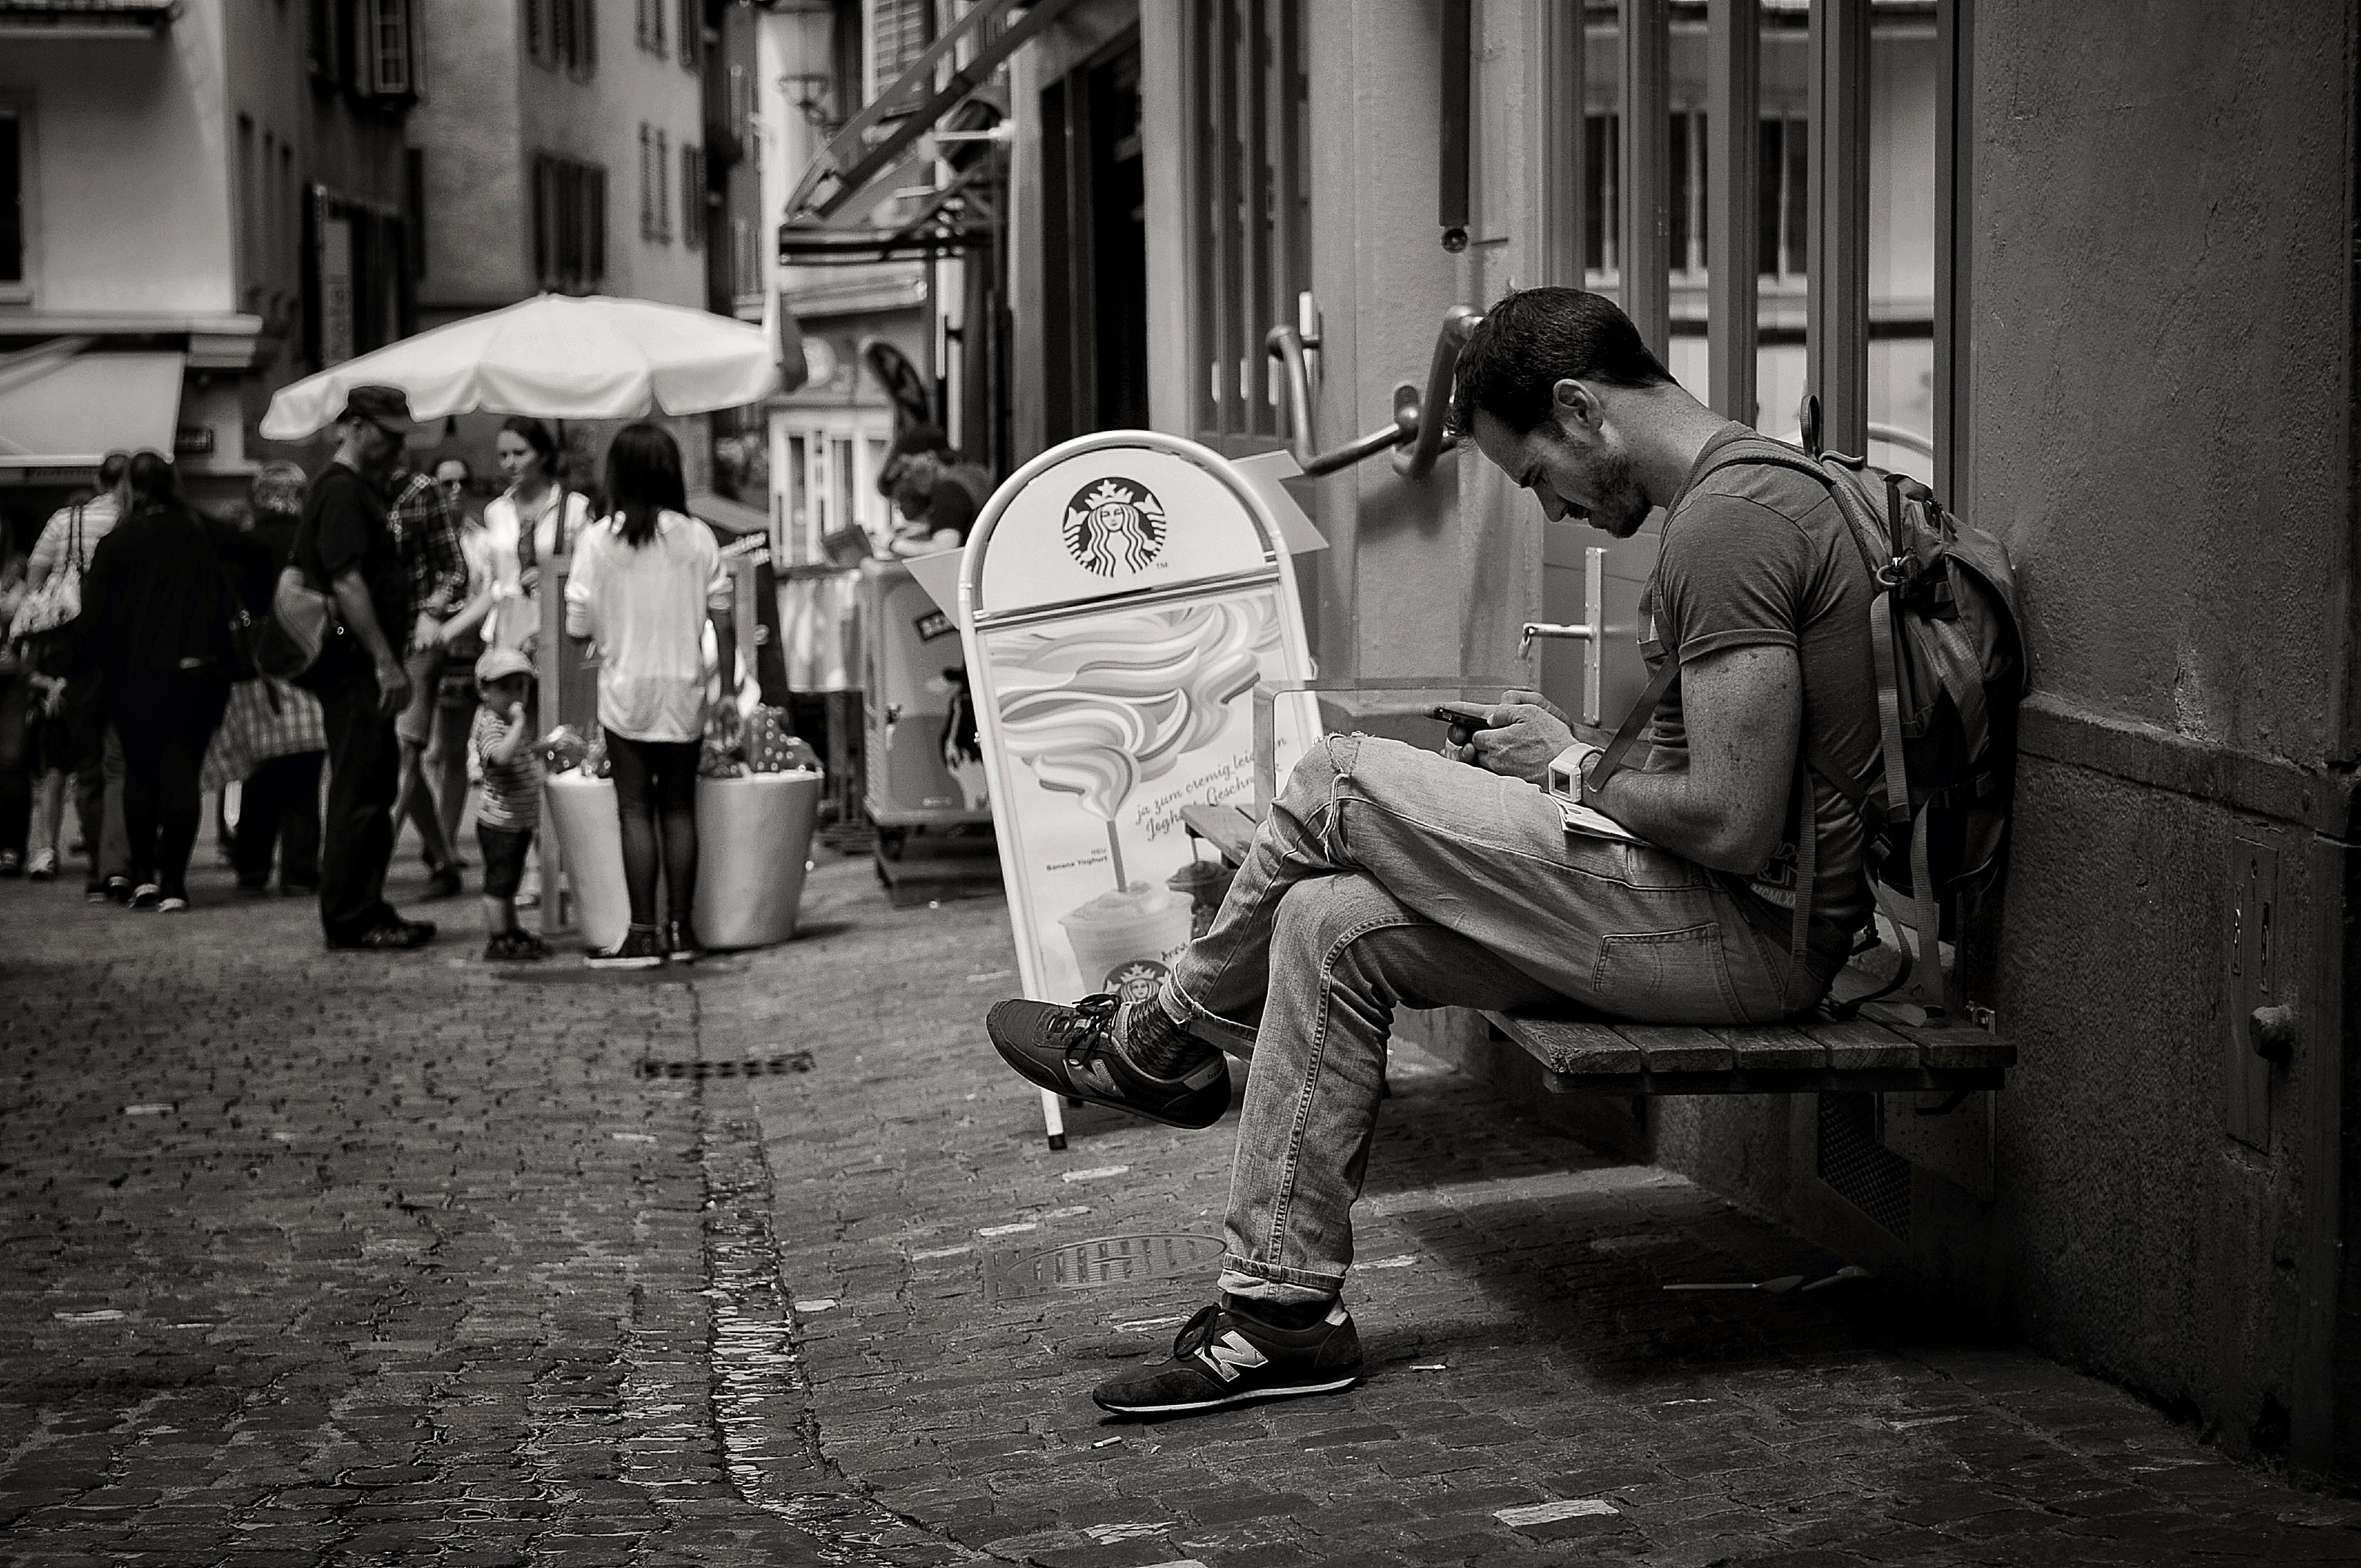
coffee, black and white, people, road, street, photography, urban, black, monochrome, streetphotography, bw, candid, starbucks, infrastructure, swiss, stadt, photograph, streetart, schweiz, switzerland, kaffee, strasse, zurich, streetphoto, schwarzundweiss, stphotographia, streetscene, strassenszene, strassenfotografie, streetlife, streetpix, thomas8047, onthestreets, streetphotographer, 175528, zurichstreet, fascinationstreet, nikond300s, streetartz ri, zuri, switzerlland, monochrome photography, film noir